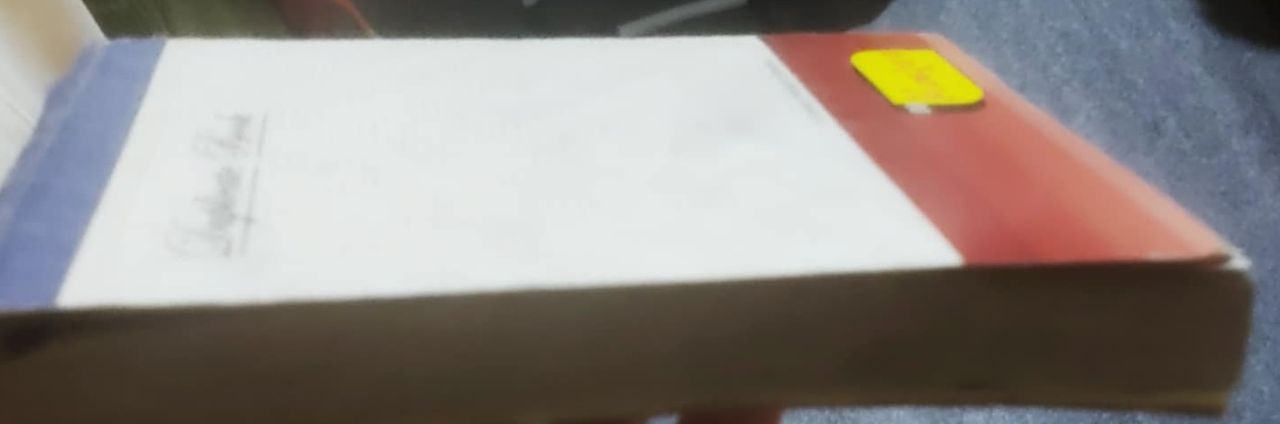
Label: paper